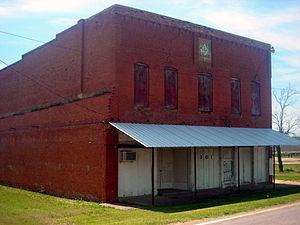
Bardwell est une municipalité américaine du comté d'Ellis, dans l’État du Texas. Sa population s’élevait à 649 habitants lors du recensement de 2010, estimée à 683 habitants en 2016.